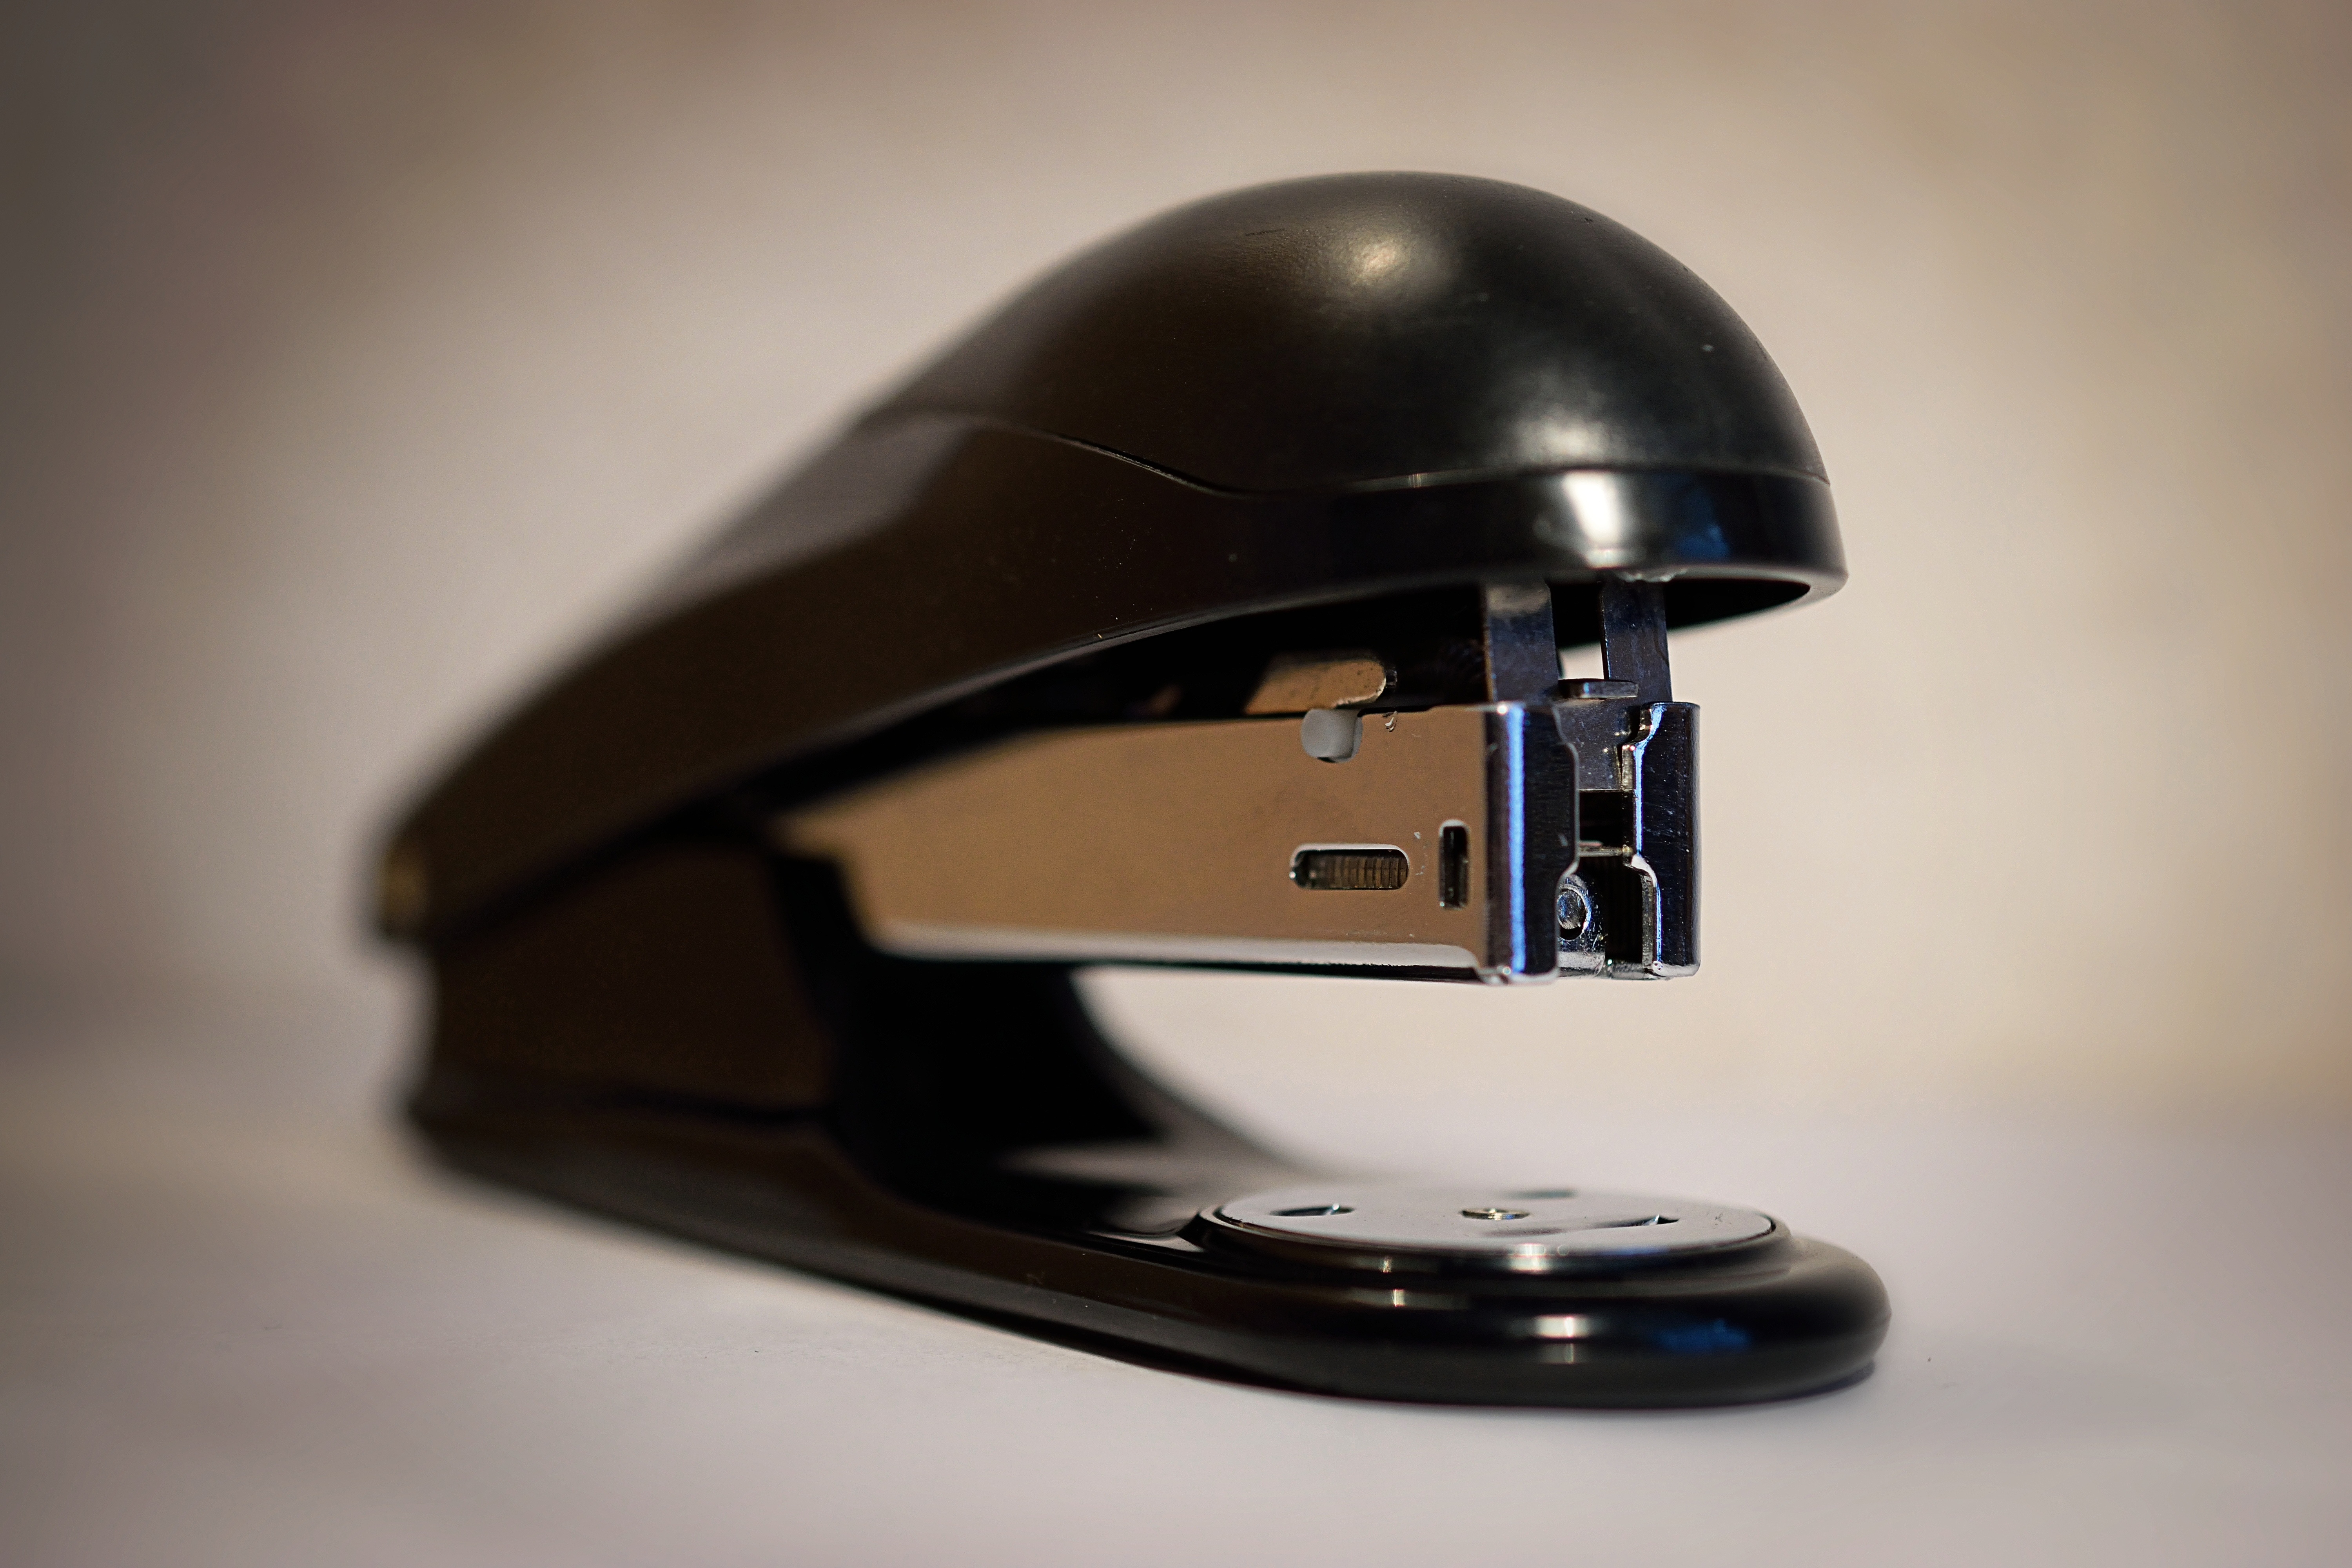
shop, office, business, clothing, black, headgear, helmet, documents, bureaucracy, buckle, the office of the, football helmet, stapler, personal protective equipment, football equipment and supplies, protective equipment in gridiron football